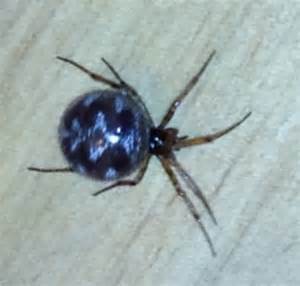
Label: spider